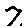
Label: 7